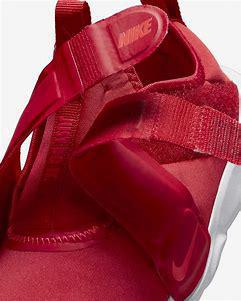
Brand: Nike
Model: Flex Advance